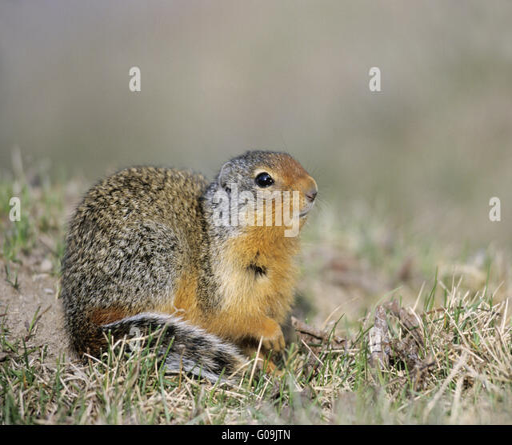
biological species in front of the burrow